Direct methods (electron microscopy)

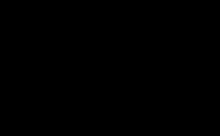
The generalized Gerchberg-Saxton algorithm for direct methods with electron diffraction. By successively applying constraints, the algorithm will eventually converge to a possible solution. Modified from.

Constraints can be physical or statistical. For instance, the fact that the data is produced by a scattering experiment in a transmission electron microscope imposes several constraints, including atomicity, bond lengths, symmetry, and interference. Constraints may also be statistical in origin, as shown earlier with the Cochran distribution and triplet phase relationship (formula_46).